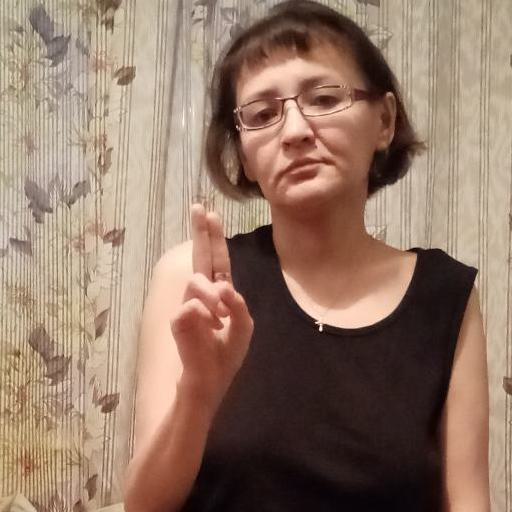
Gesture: two_up